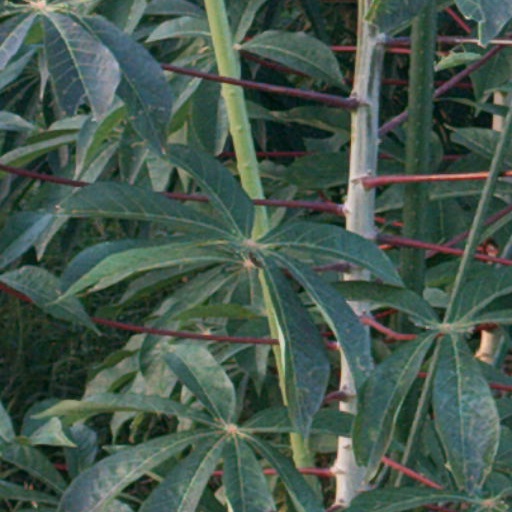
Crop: cassava